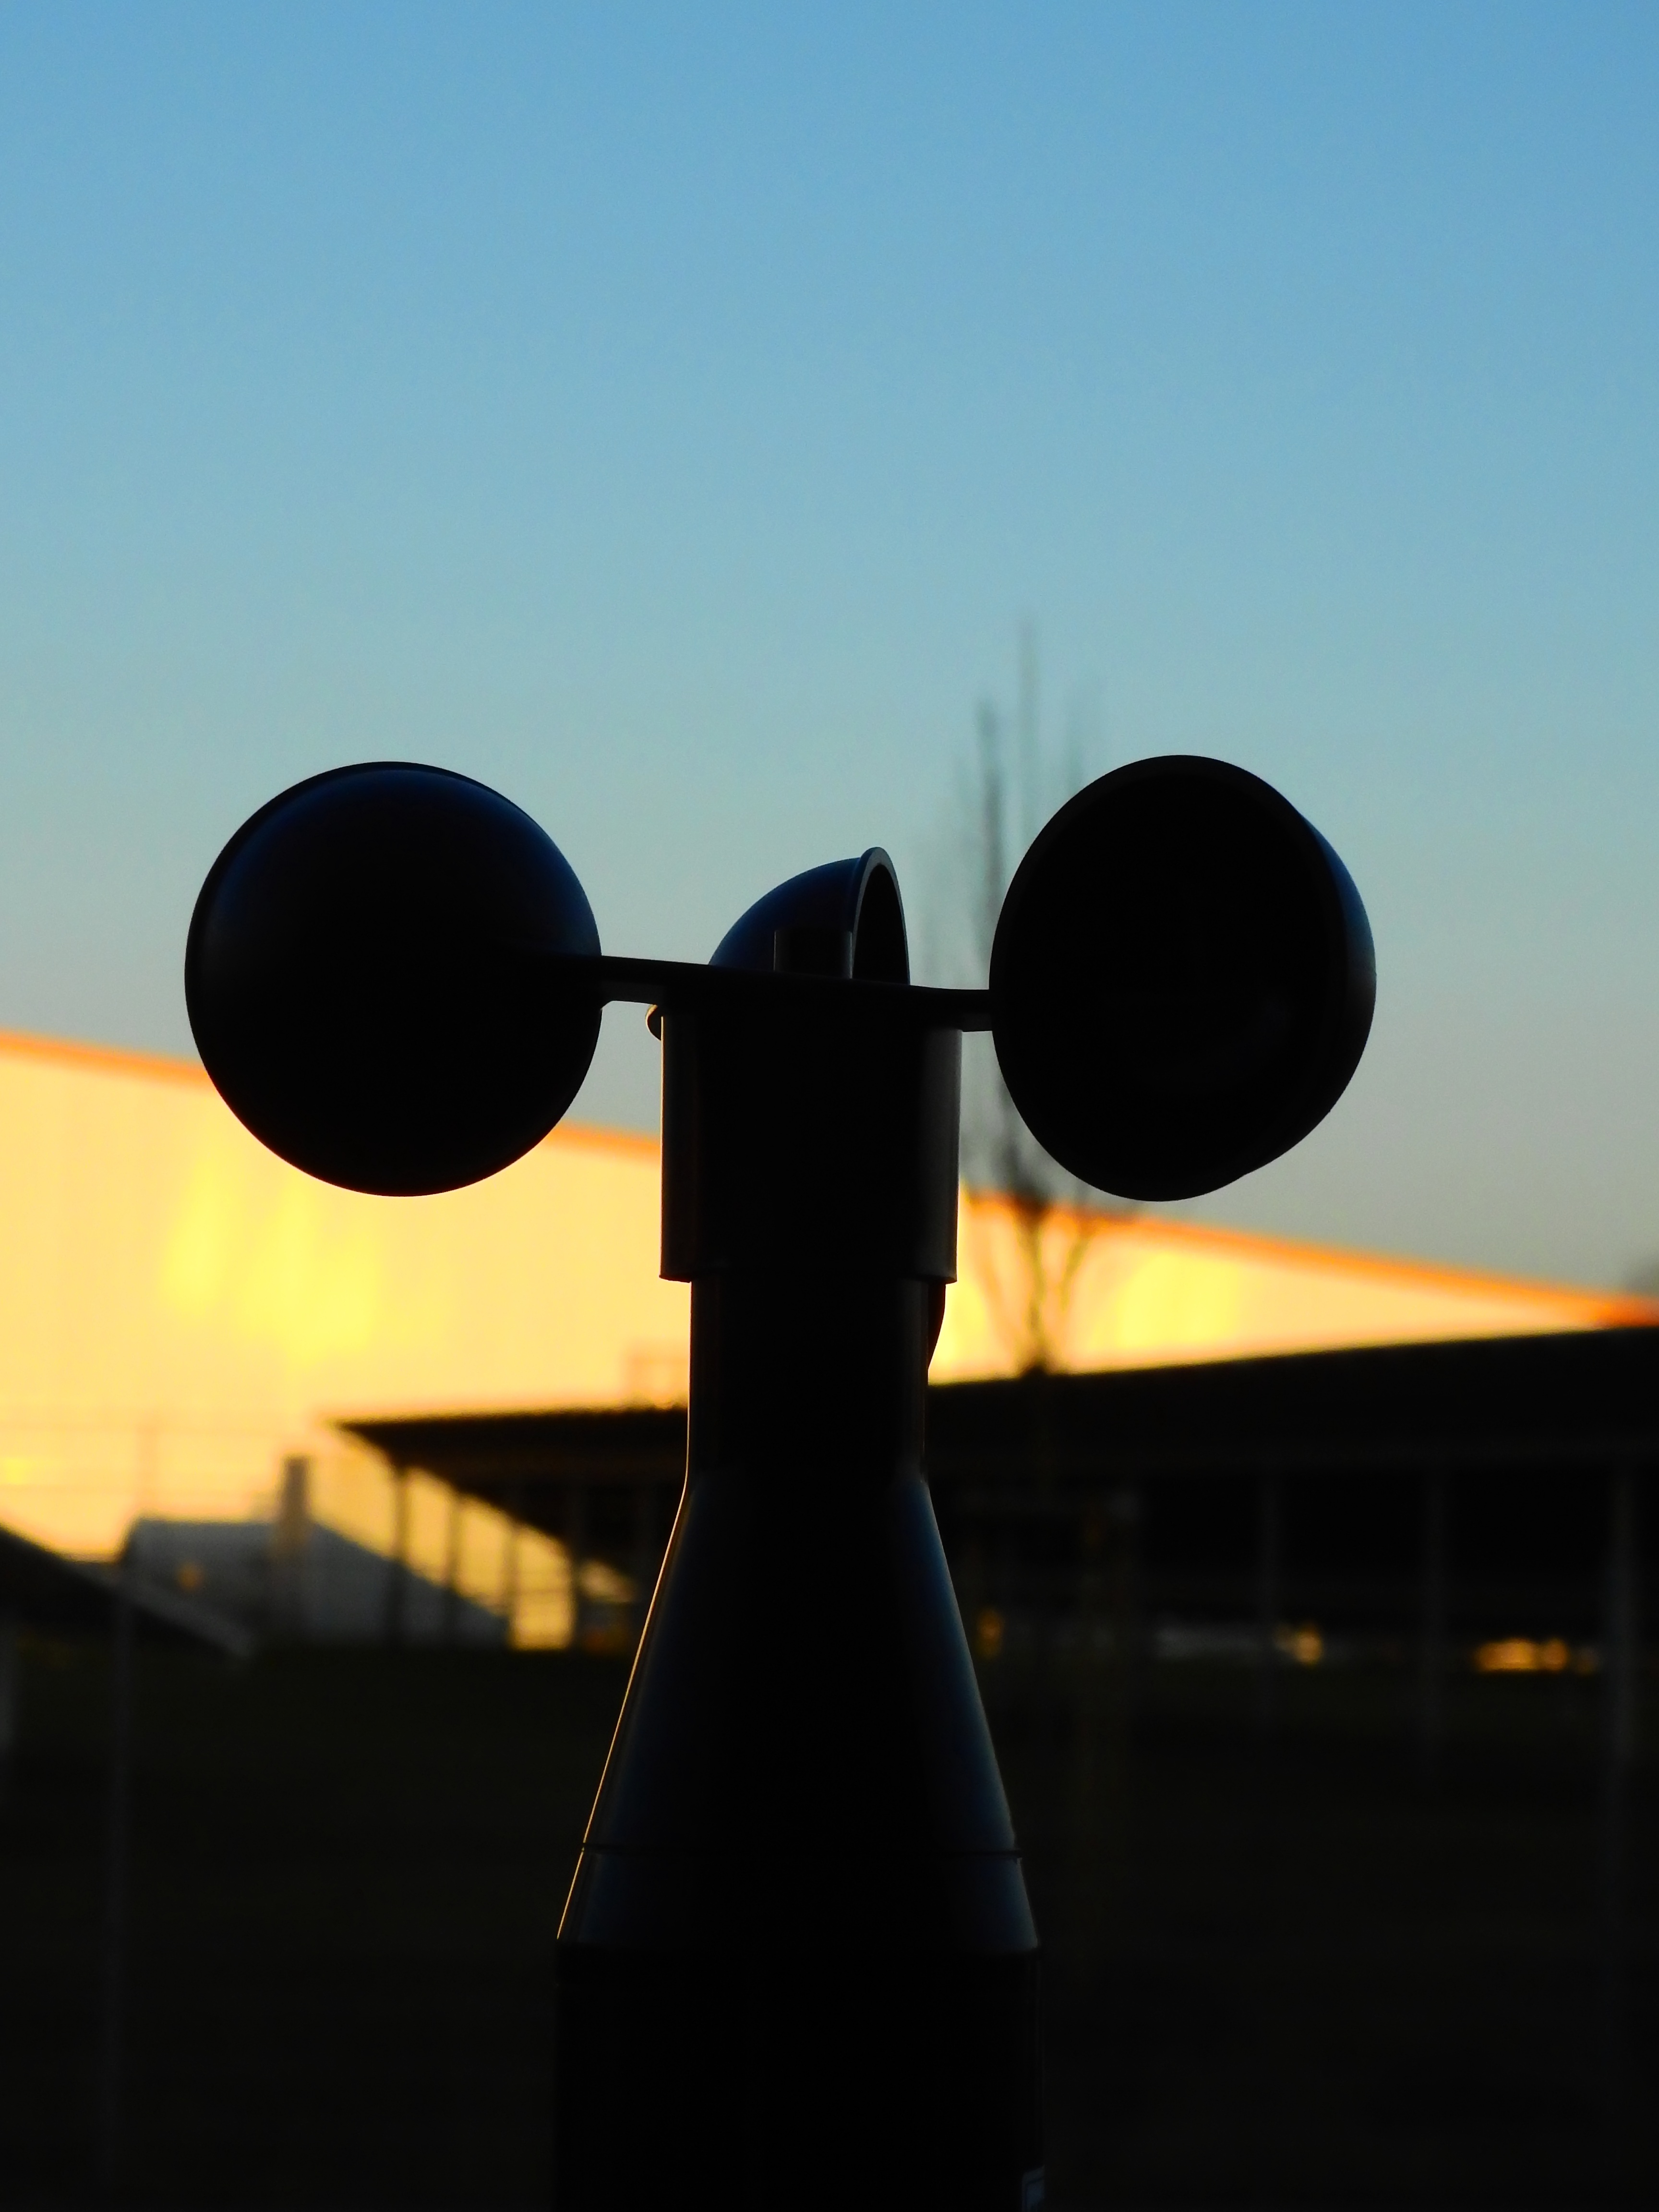
color, sky, black, blue, light, aircraft, atmosphere of earth, lighting, reflection, airplane, sunset, evening, silhouette, shape, street light, light fixture